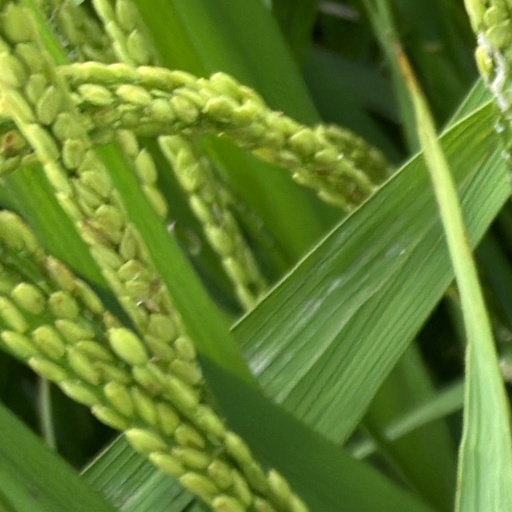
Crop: rice